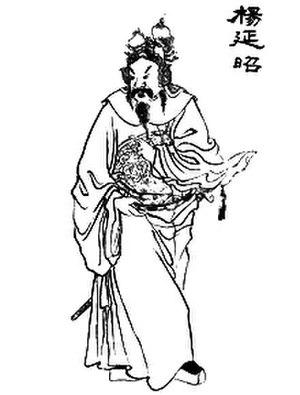
Yang Yanzhao est né en 958 et est mort 9 février 1014. Il est aussi nommé Yang Yanlang avant 1012 et Liu Yanlang avant 979. Il est un général de la Dynastie des Song du Nord dans la Chine ancienne. Pendant plus de 2 décennies, il a défendu la frontière septentrionale des Song contre les Khitans, dirigés par la dynastie des Liao, en aidant les Song à contrecarrer les tentatives d'invasion répétées des Liao entre 999 et 1004.